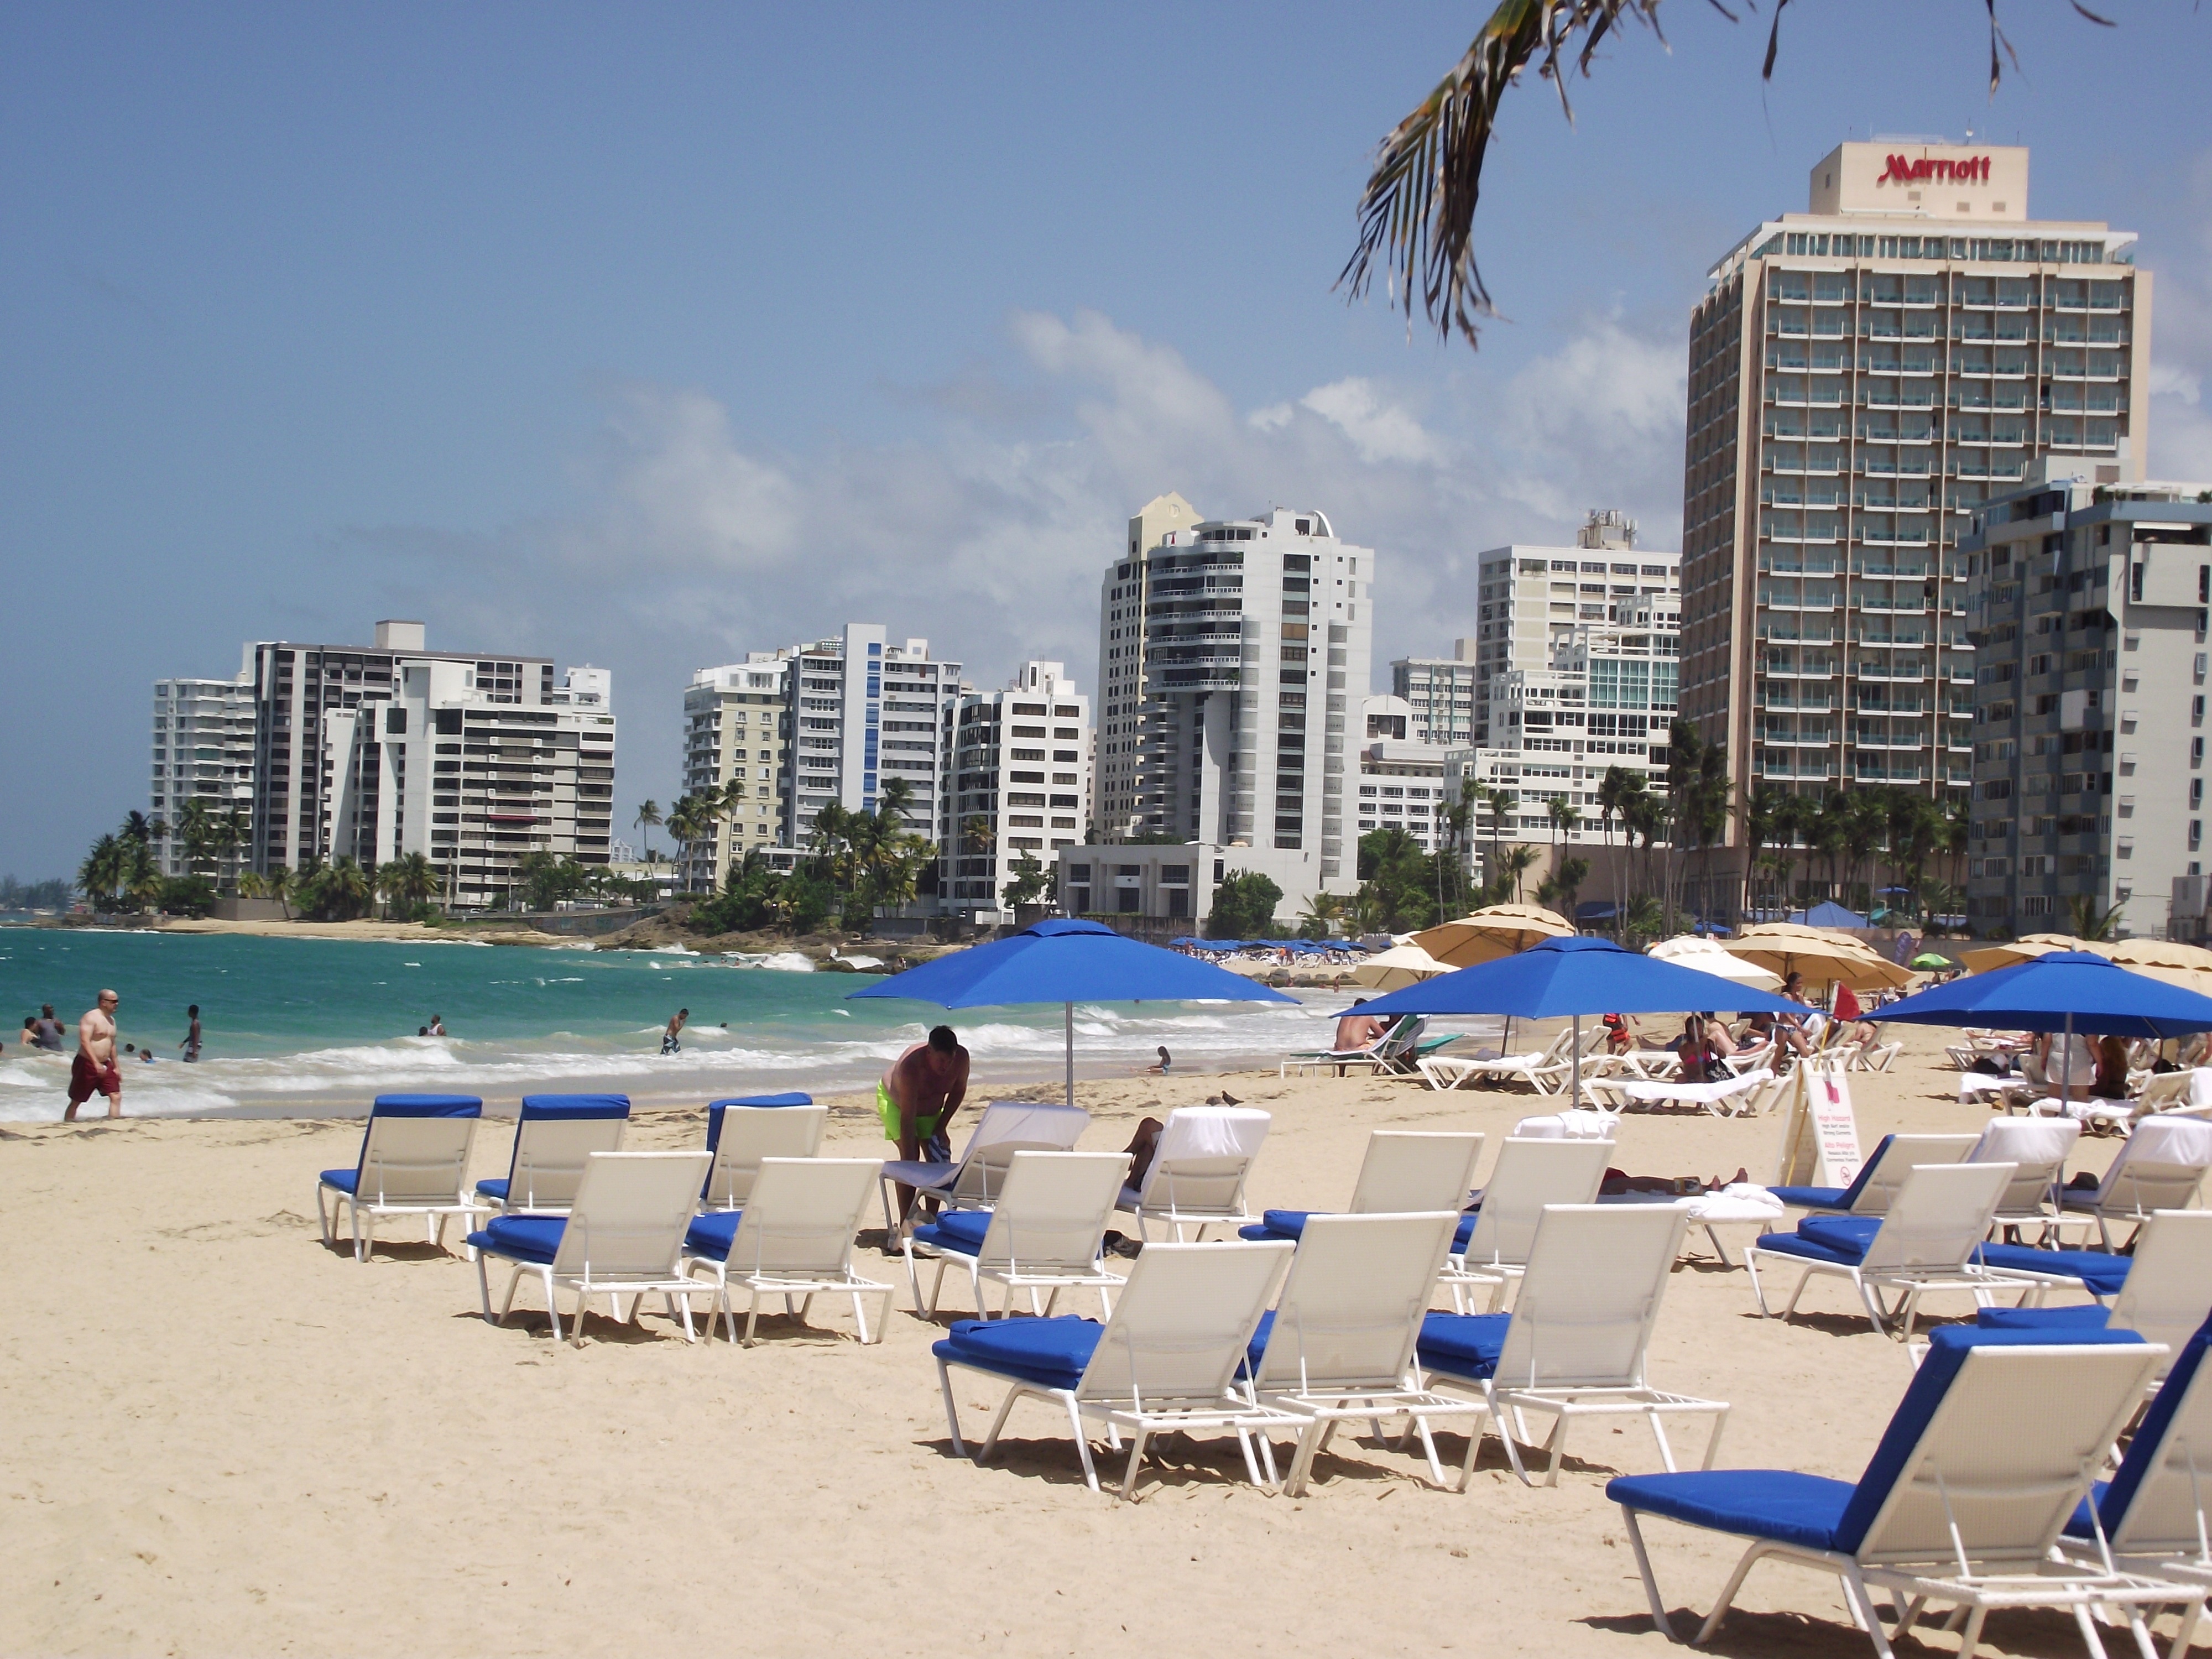
beach, sea, coast, dock, boardwalk, walkway, vacation, marina, tourism, leisure, body of water, hammock, resort, siesta